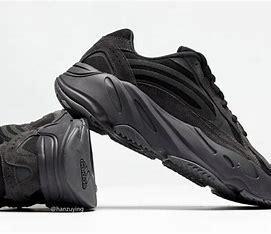
Brand: Adidas
Model: Yeezy Boost 700